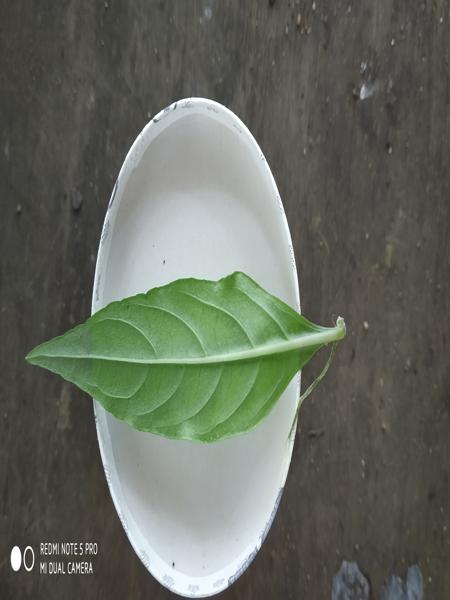
Plant: Nelavembu